Liedekerke

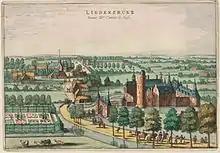
Liedekercke Castle, residence of the count of Bossu

From the Carolingian era until the 11th century, Liedekerke was a part of the Shire of Brabant. Around 1056–1059, Baldwin V, Count of Flanders acquired the northwestern part of the village as a fief from the German emperor. This county ranged from the Scheldt and Dender rivers and also encompassed several other villages along the Dender, among which was Liedekerke. The name ""Liekercke"", which means ""church on the little hill"", was first drawn up as part of the county in 1092.